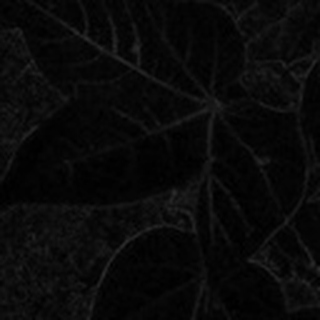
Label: healthy_cotton